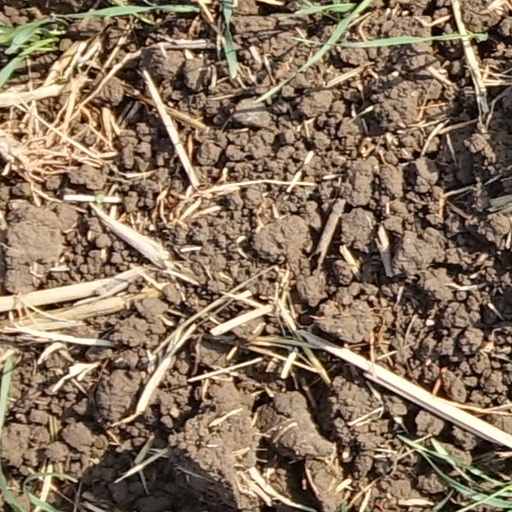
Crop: wheat